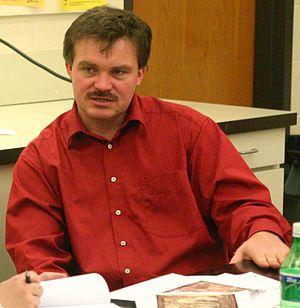
Nikolai Grube, né le 6 juin 1962 à Bonn, est un des principaux mayanistes allemands.